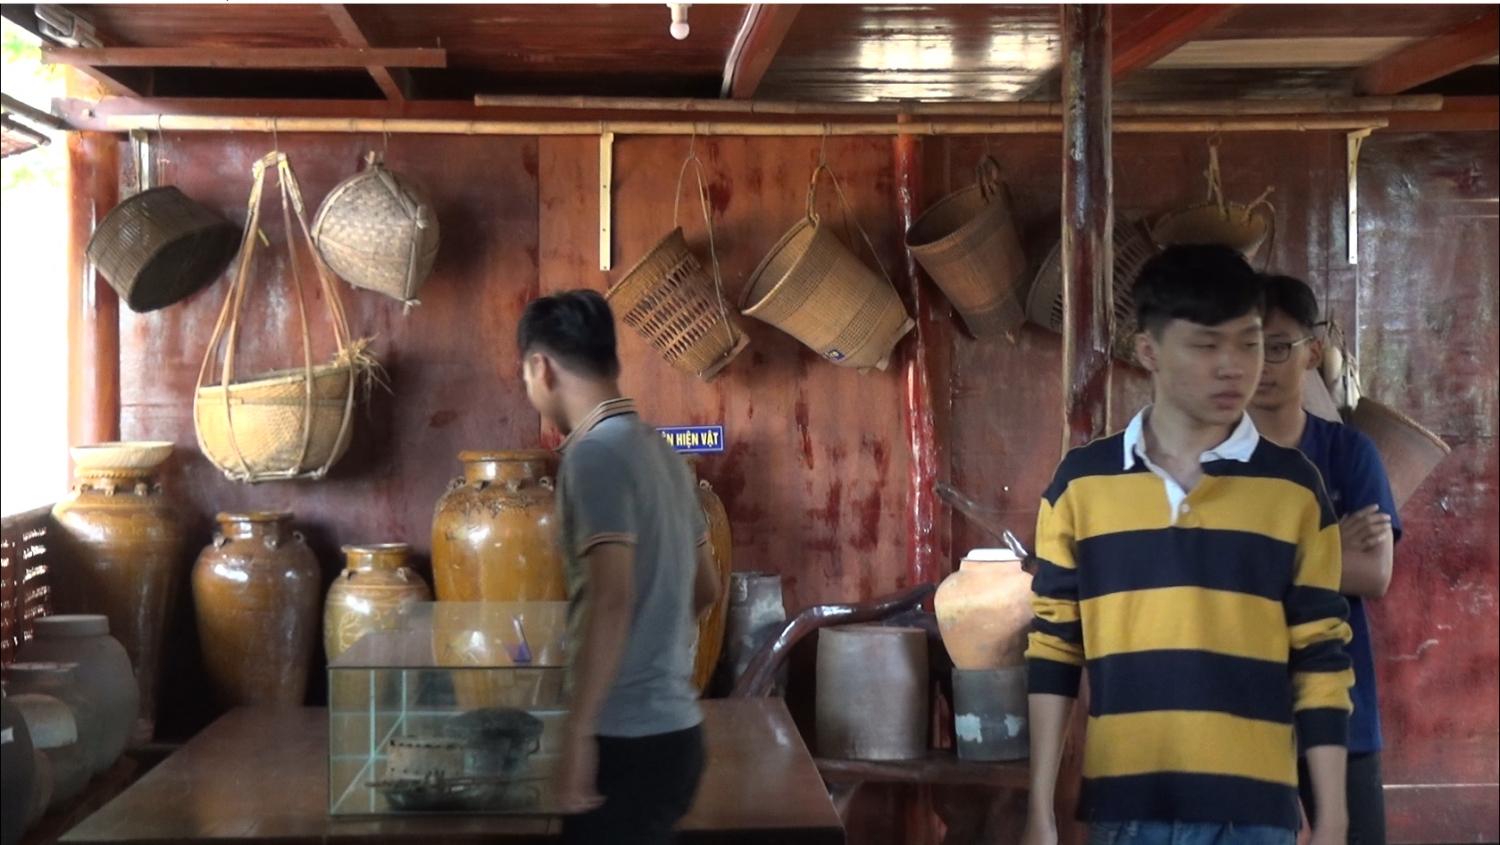
có ba người đang xuất hiện ở trong khu vực trưng bày